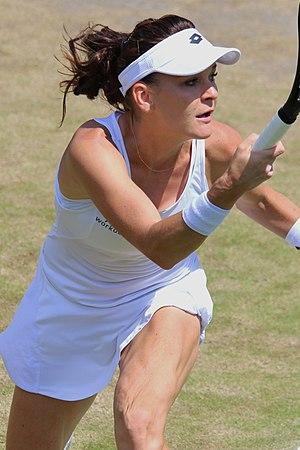
Agnieszka Roma Radwańska [agɲɛʃka rɔma radvaɲska], née le 6 mars 1989 à Cracovie, est une joueuse de tennis polonaise, professionnelle de 2005 à 2018.